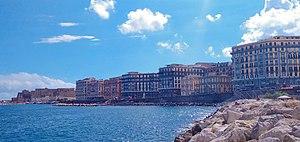
Risanamento di Napoli fait référence à l'intervention urbaine majeure qui a radicalement et définitivement changé le visage de la plupart des quartiers historiques de la ville de Naples, notamment ceux de Chiaia, Pendino, Porto, Mercato, Vicaria. Les structures existantes ont été presque complètement remplacées par de nouveaux bâtiments, de nouvelles places et de nouvelles rues.